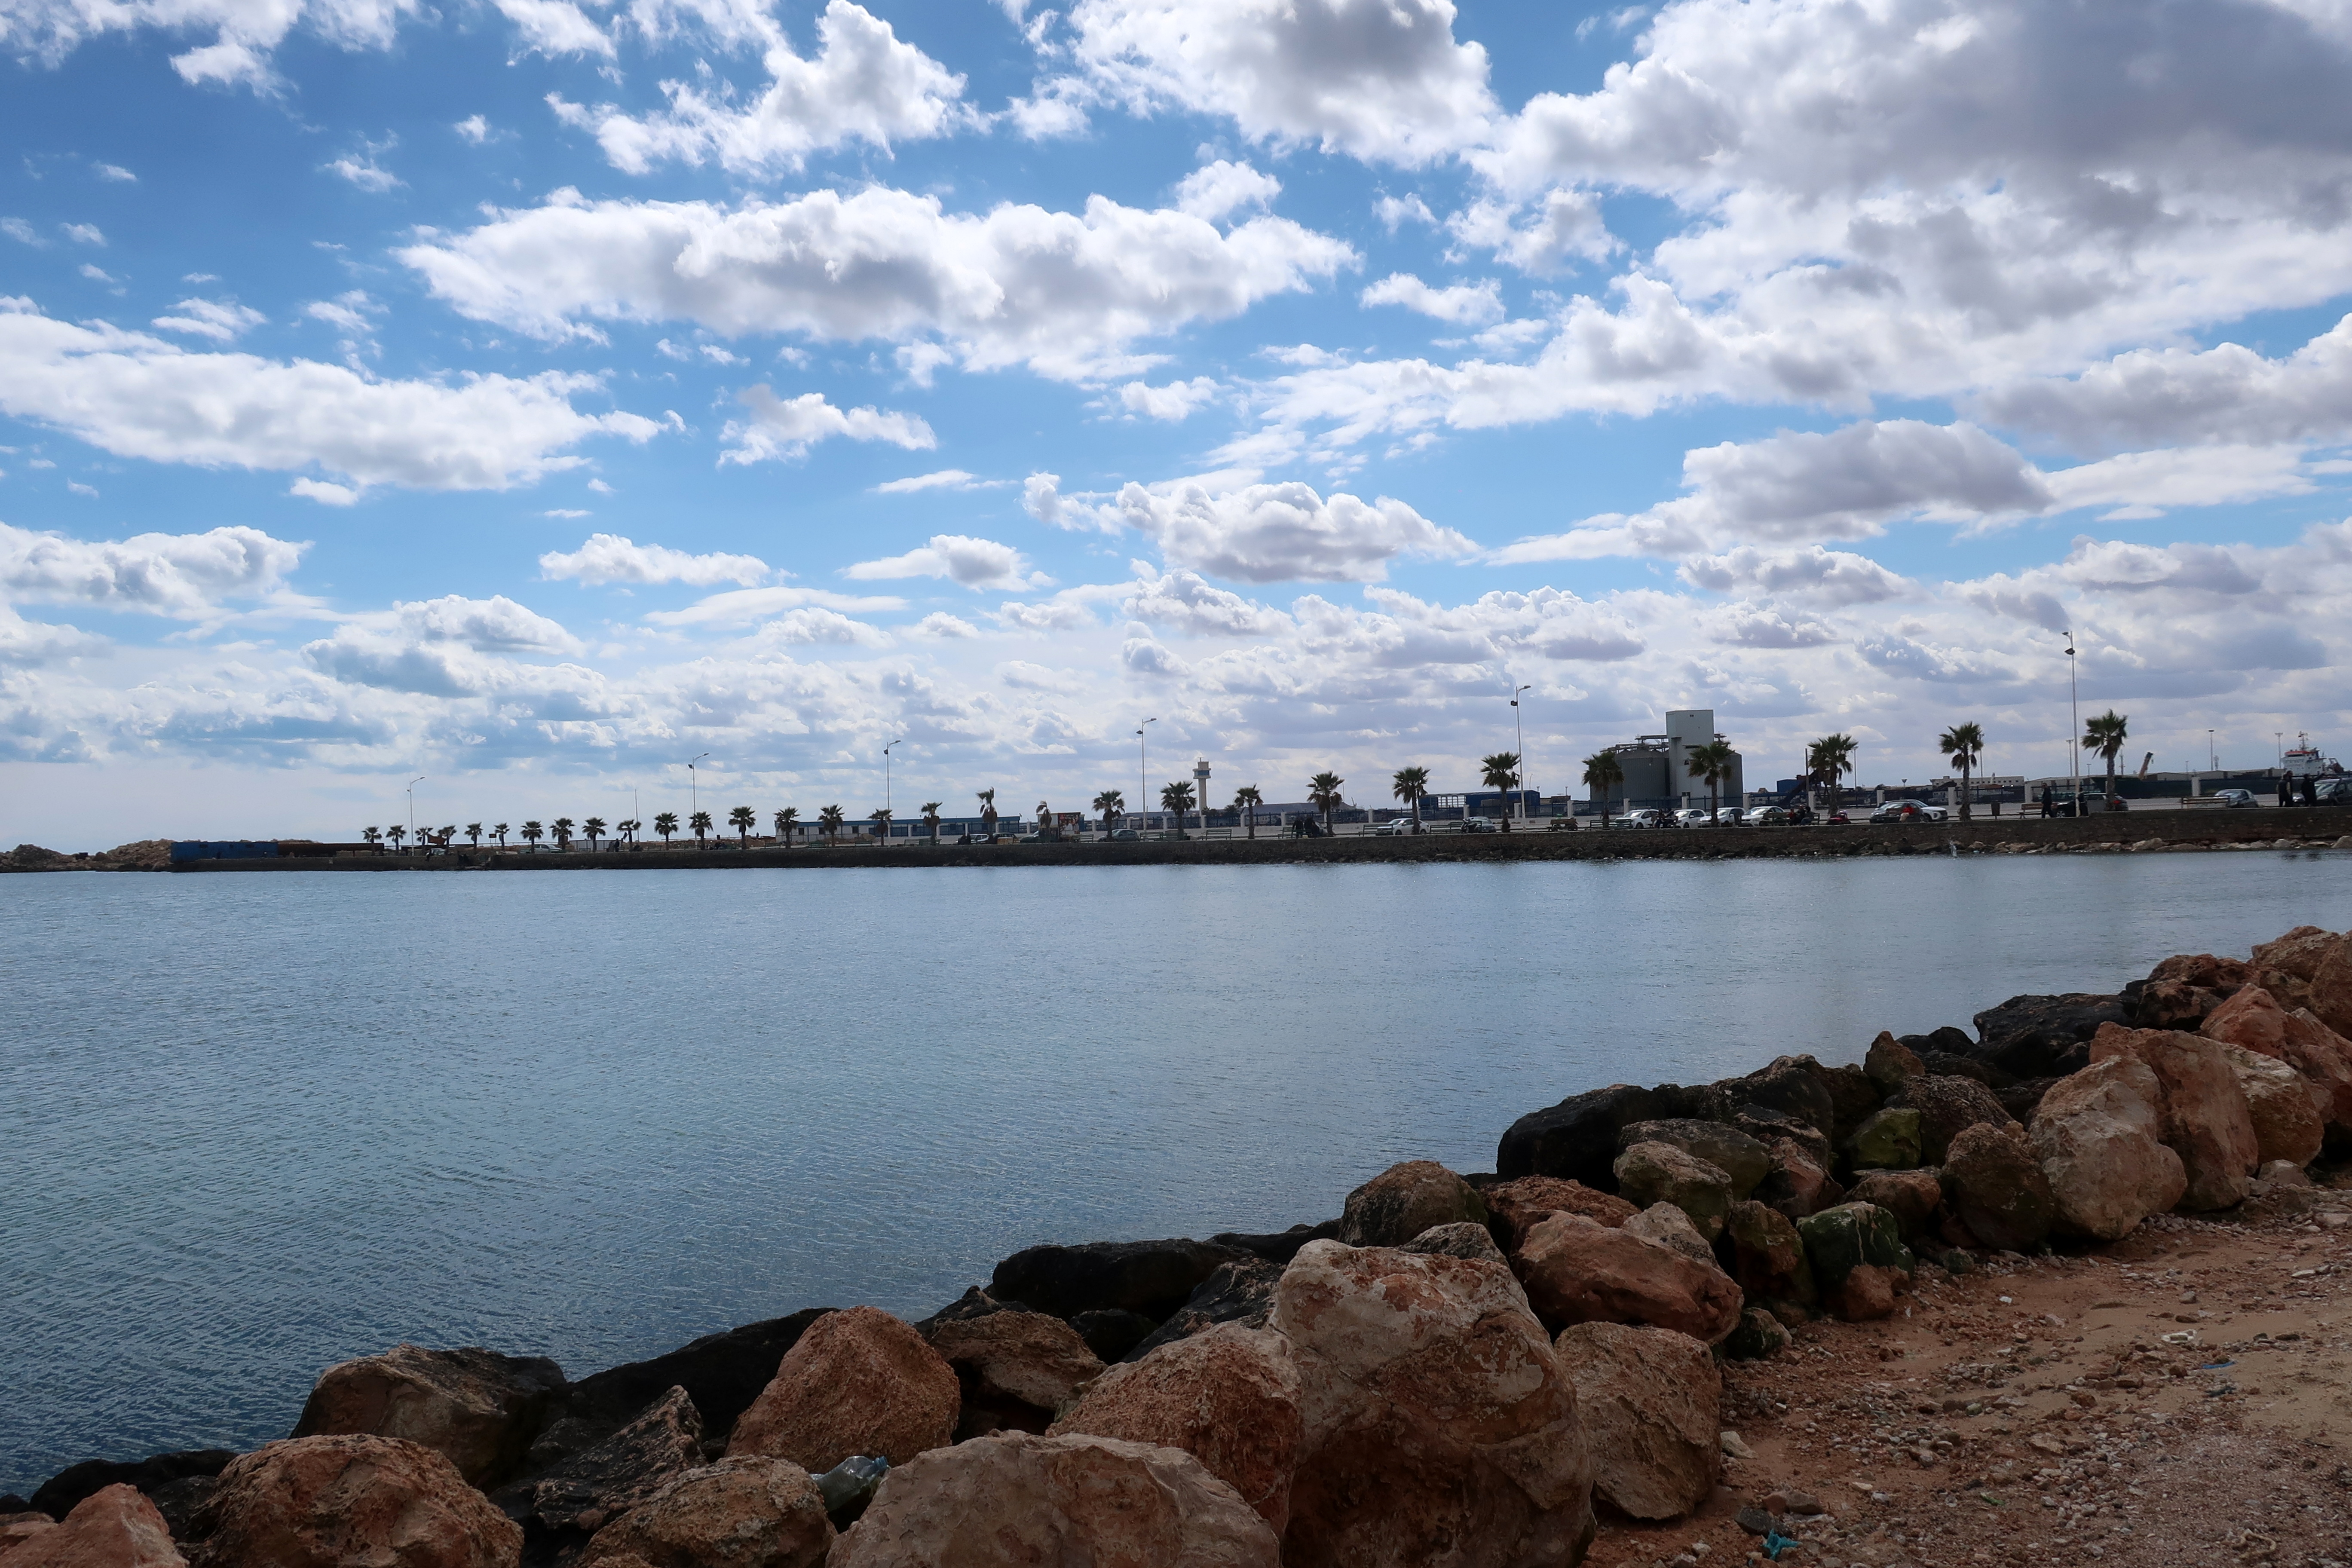
sea, sky, blue, water resources, water, body of water, natural environment, fluid, waterway, horizon, coast, bank, coastal and oceanic landforms, rock, liquid, shore, lake, beach, ocean, channel, reservoir, wind wave, sound, tropics, bay, palm trees, breakwater, wave, panorama